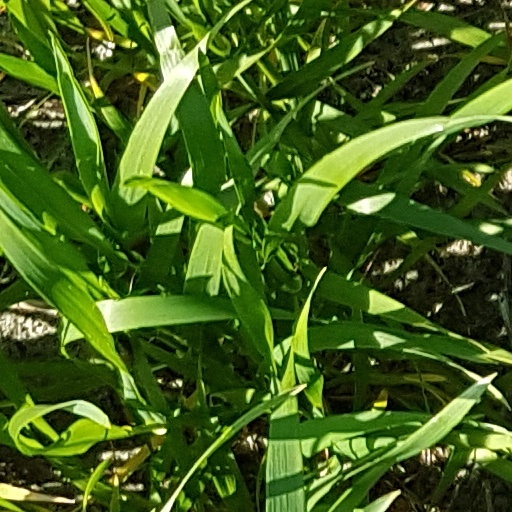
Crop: wheat